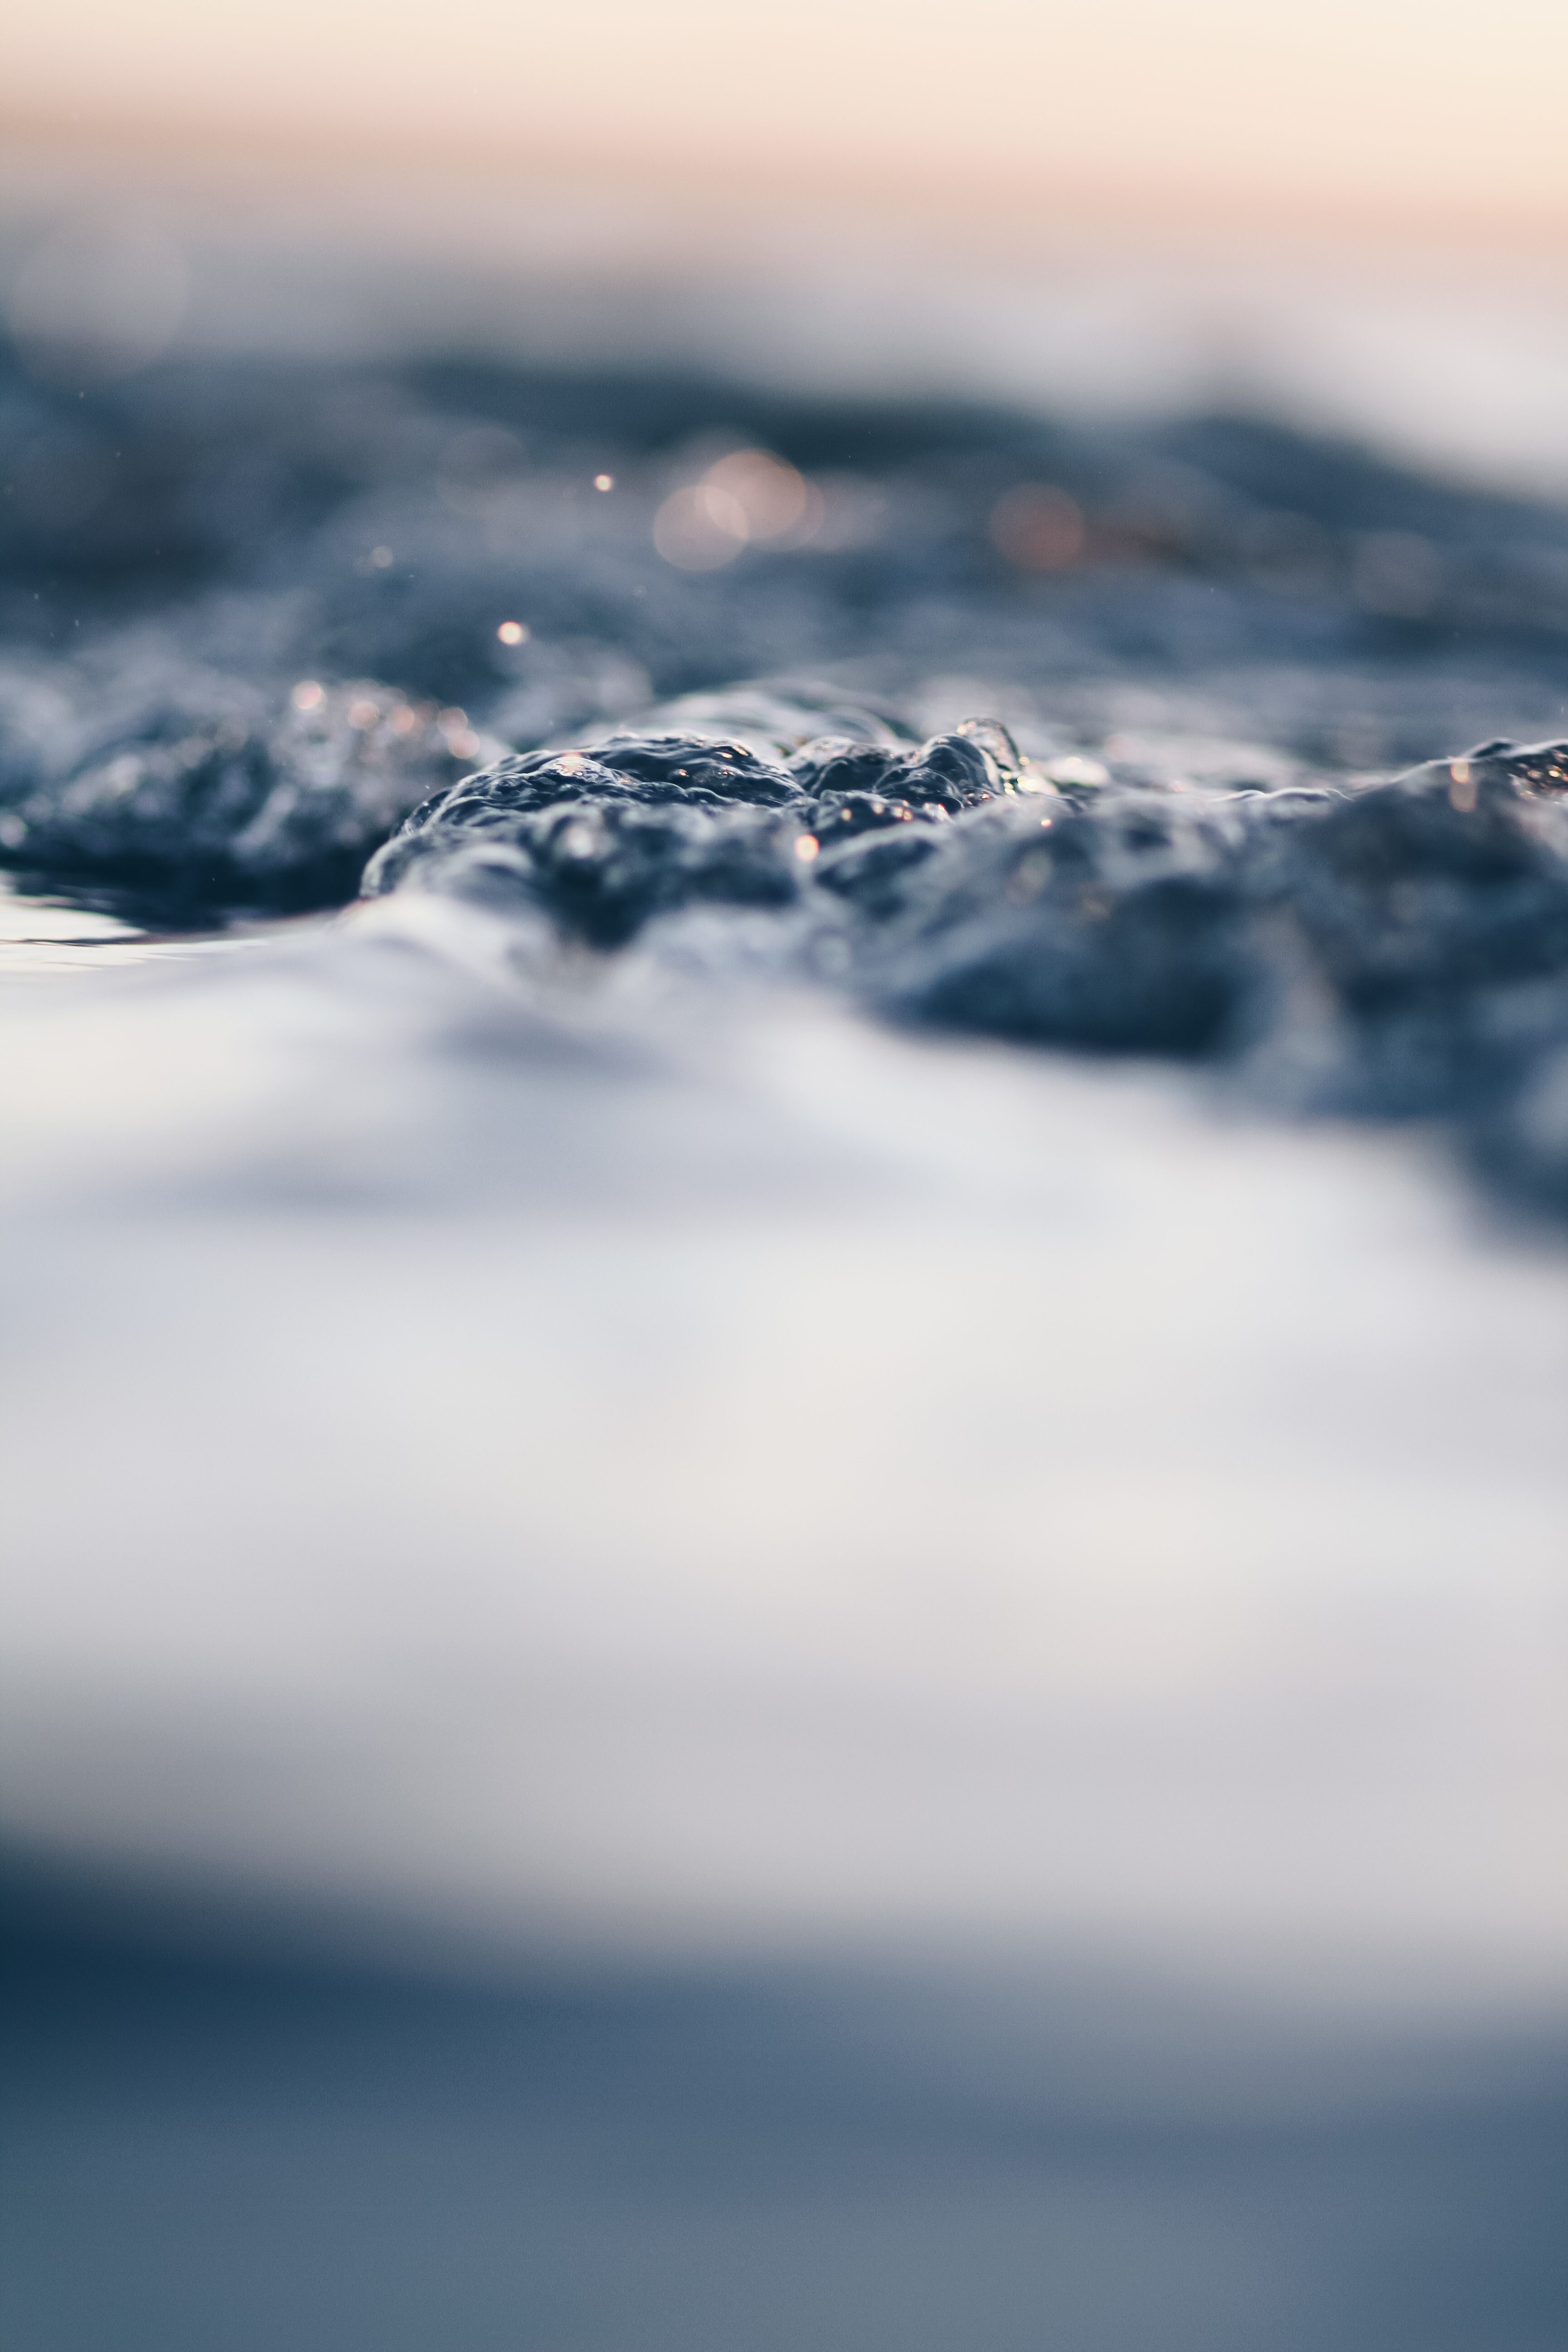
sea, nature, horizon, mountain, snow, winter, cloud, sky, sunlight, morning, wave, atmosphere, mountain range, ice, reflection, weather, arctic, season, freezing, atmospheric phenomenon, atmosphere of earth, mountainous landforms